Flambards Theme Park

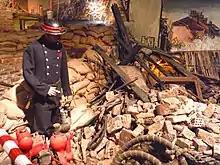
"Britain in the Blitz" display

The Britain in the Blitz exhibition was opened in 1984 by Dame Vera Lynn. The exhibition was a life size replica of a London street, blitzed during World War II.